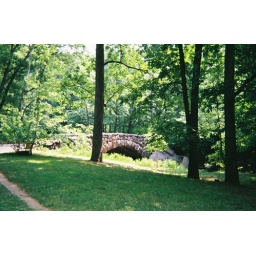
Historic stone bridge carrying Beach Drive NW over Rock Creek in Rock Creek Park, DC.